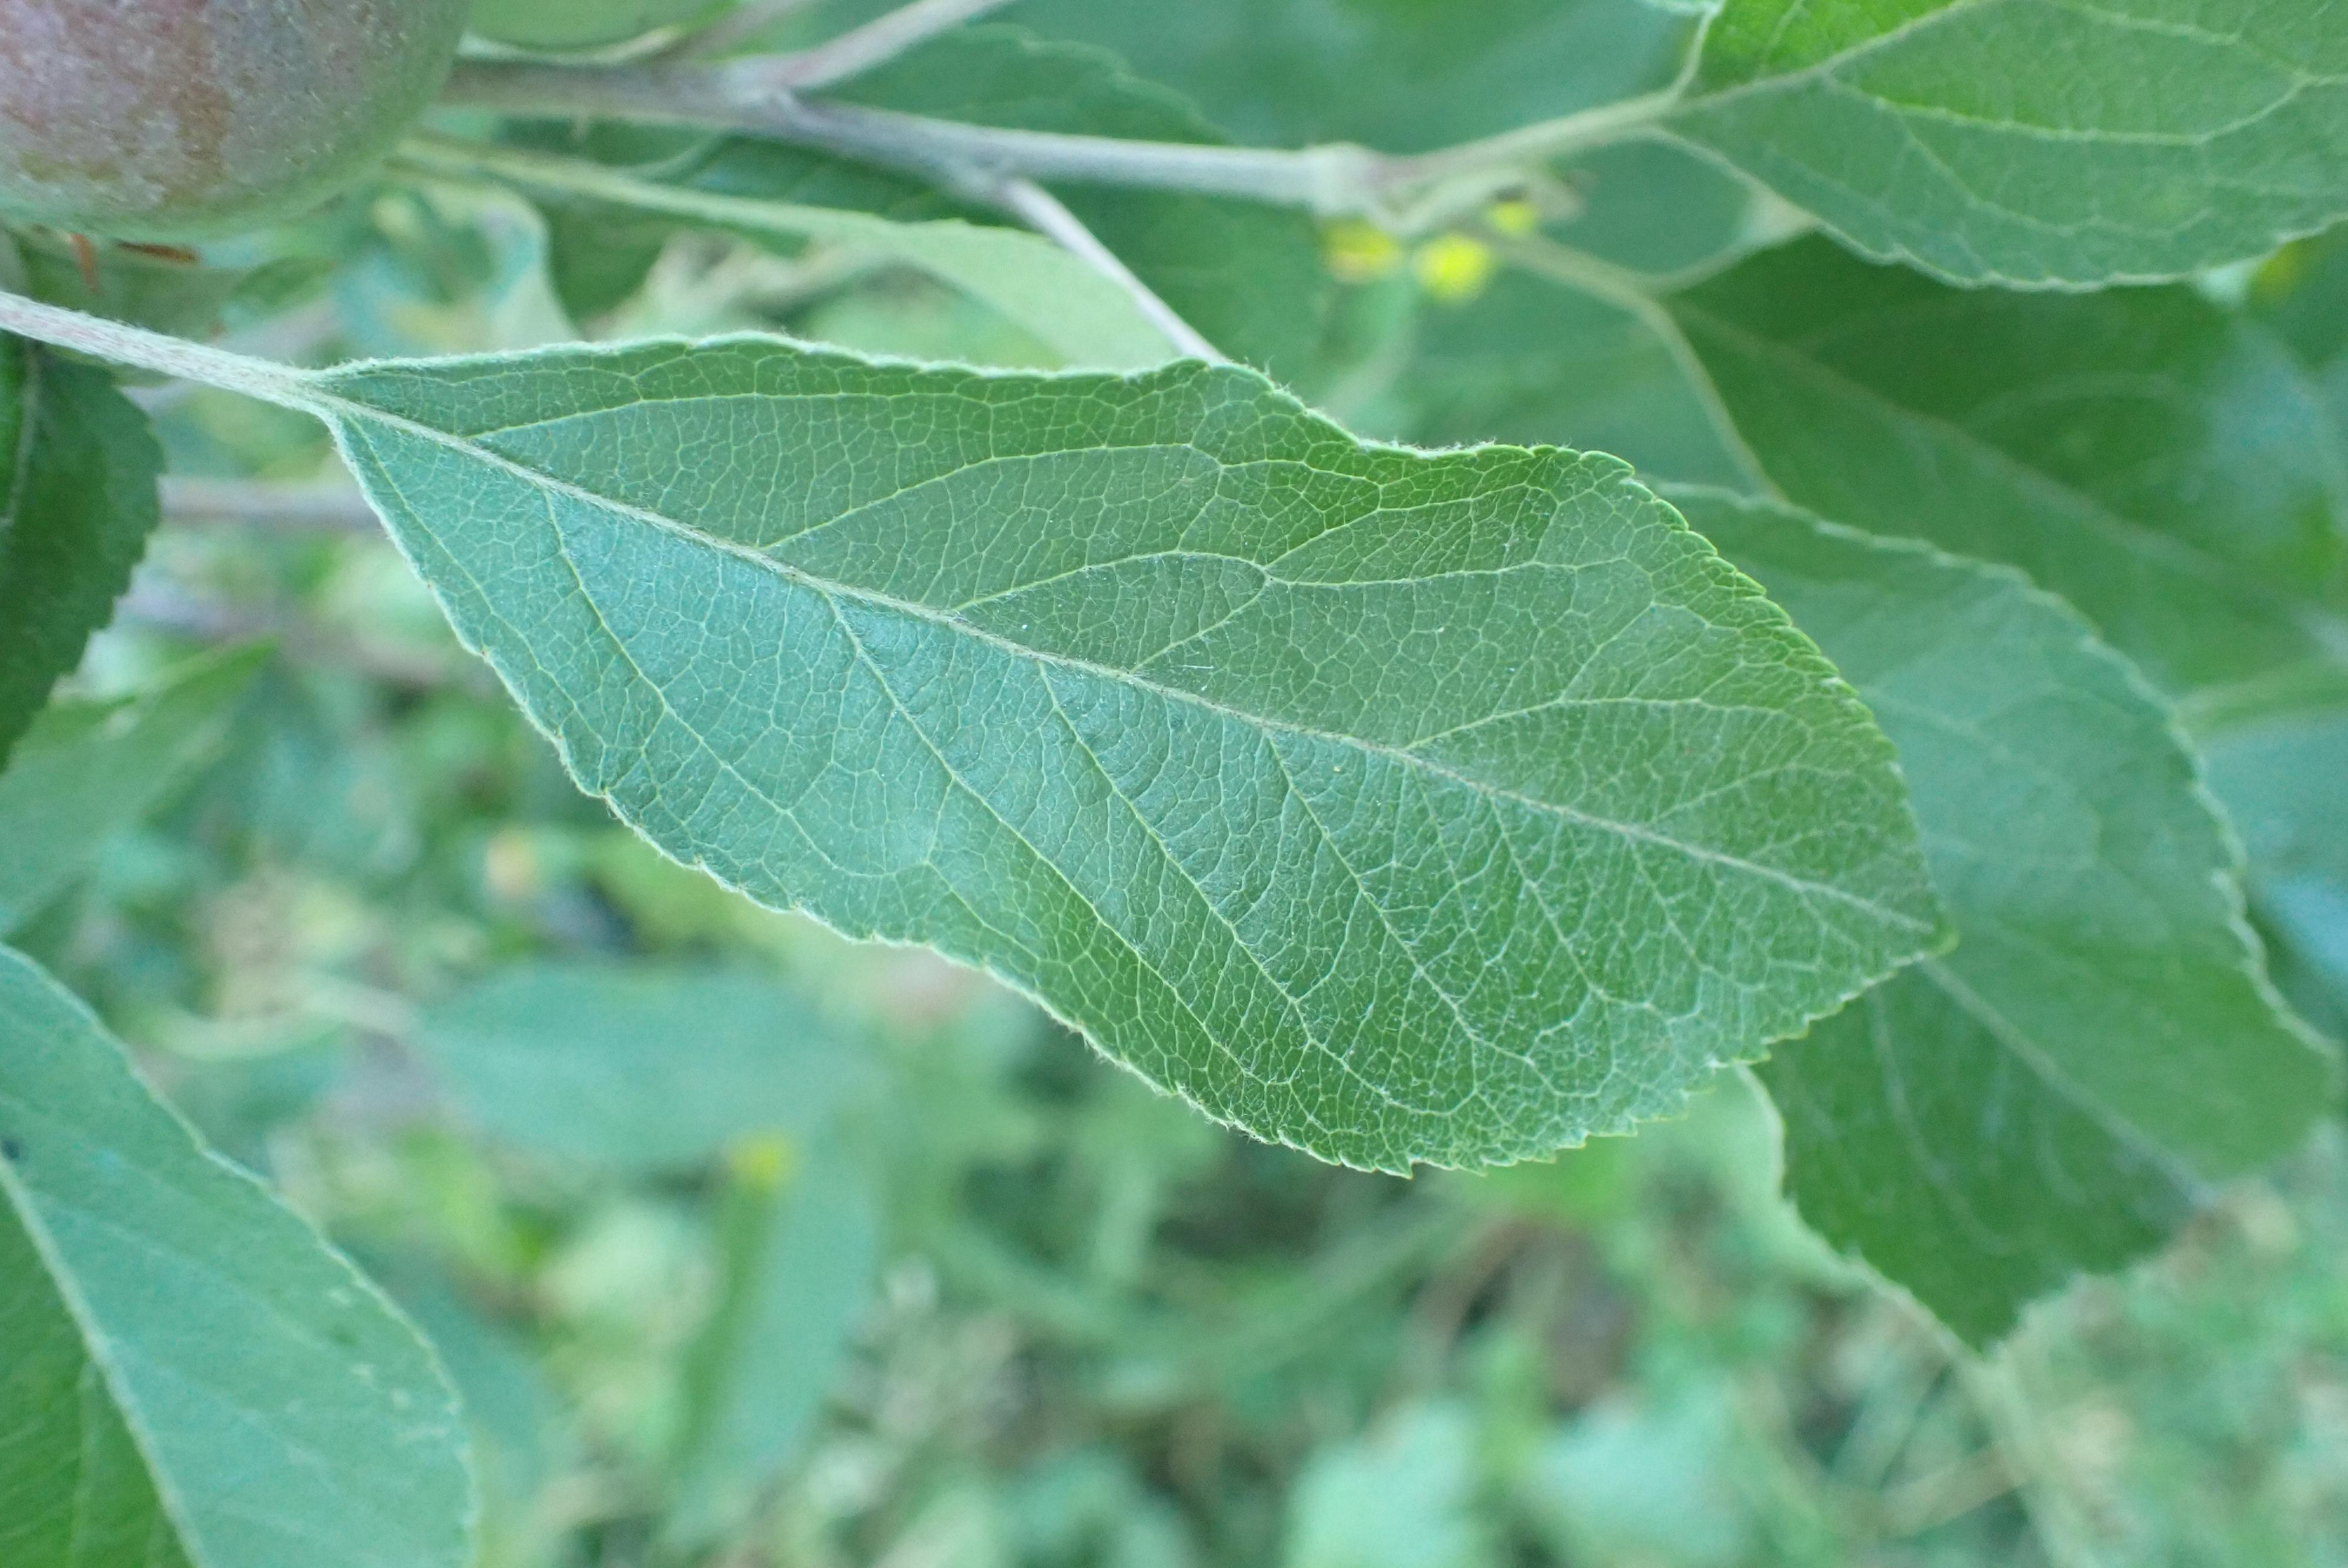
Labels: healthy